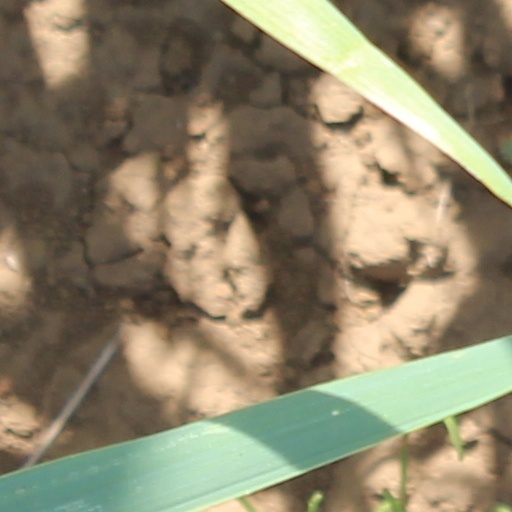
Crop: wheat